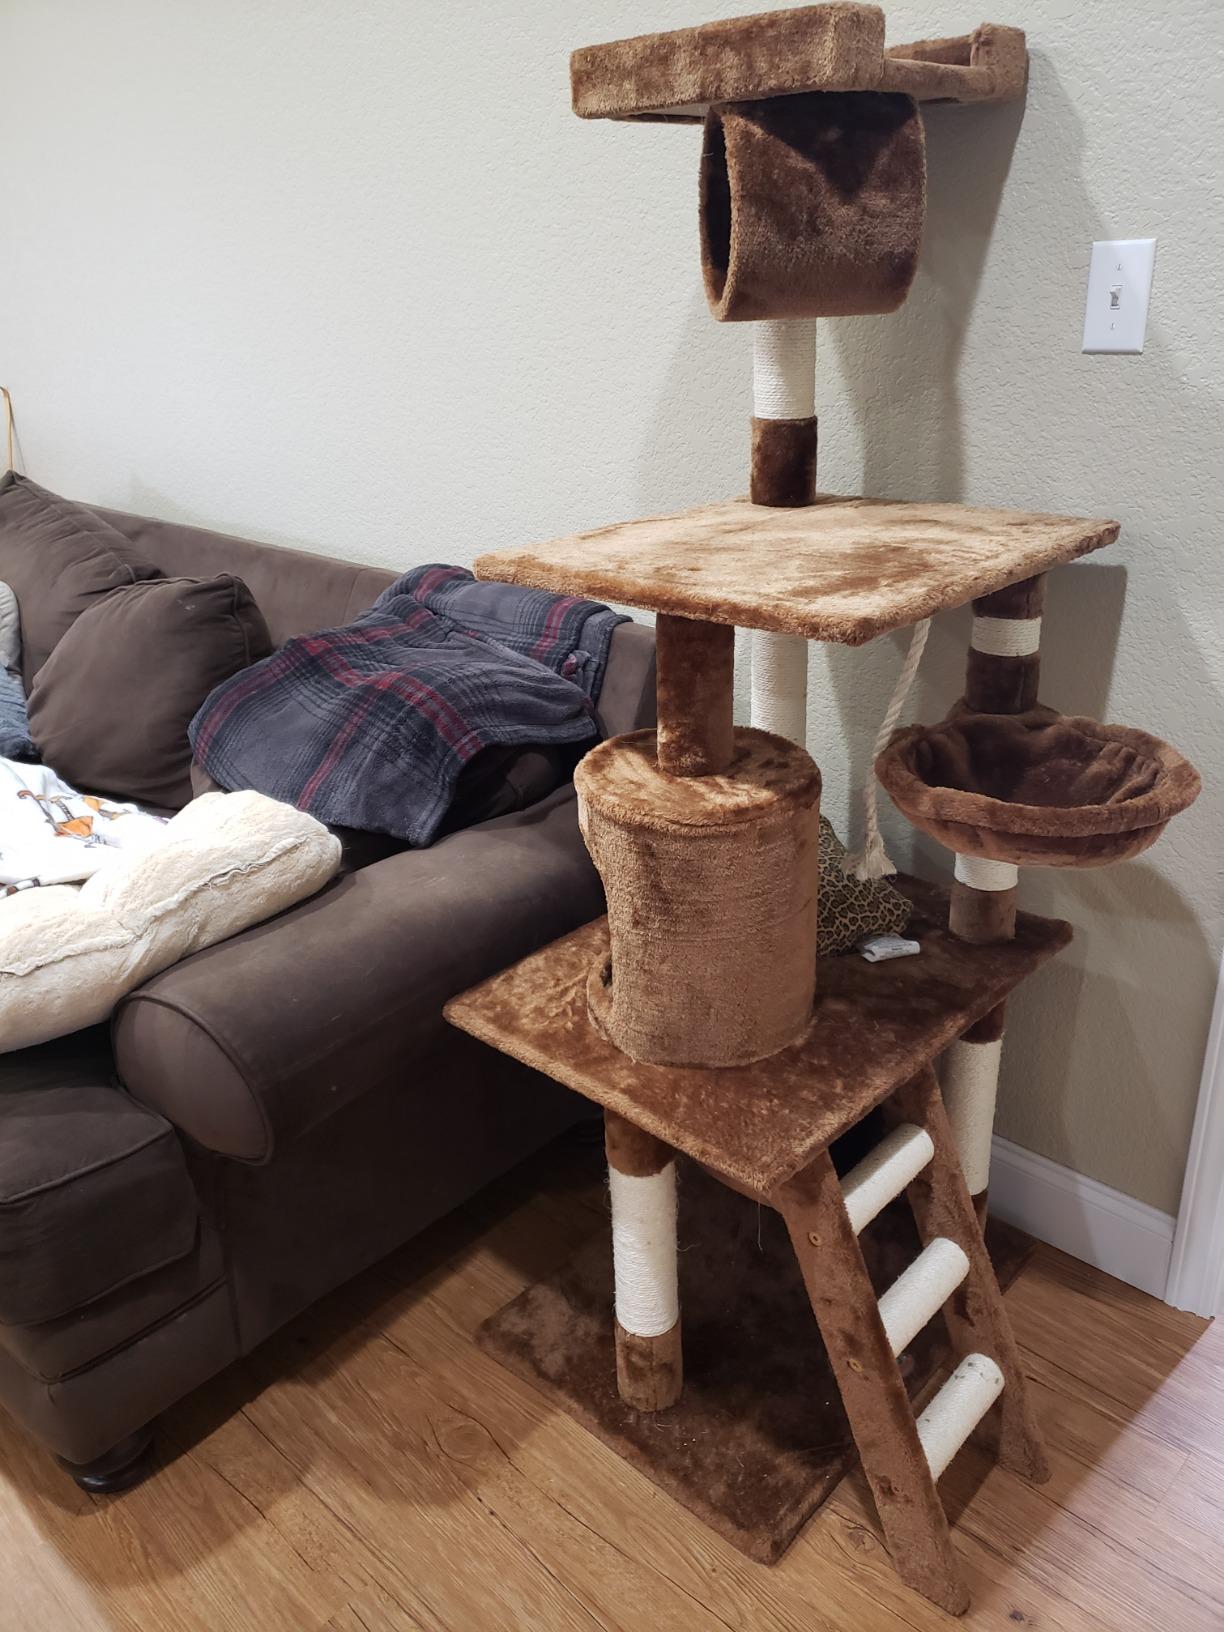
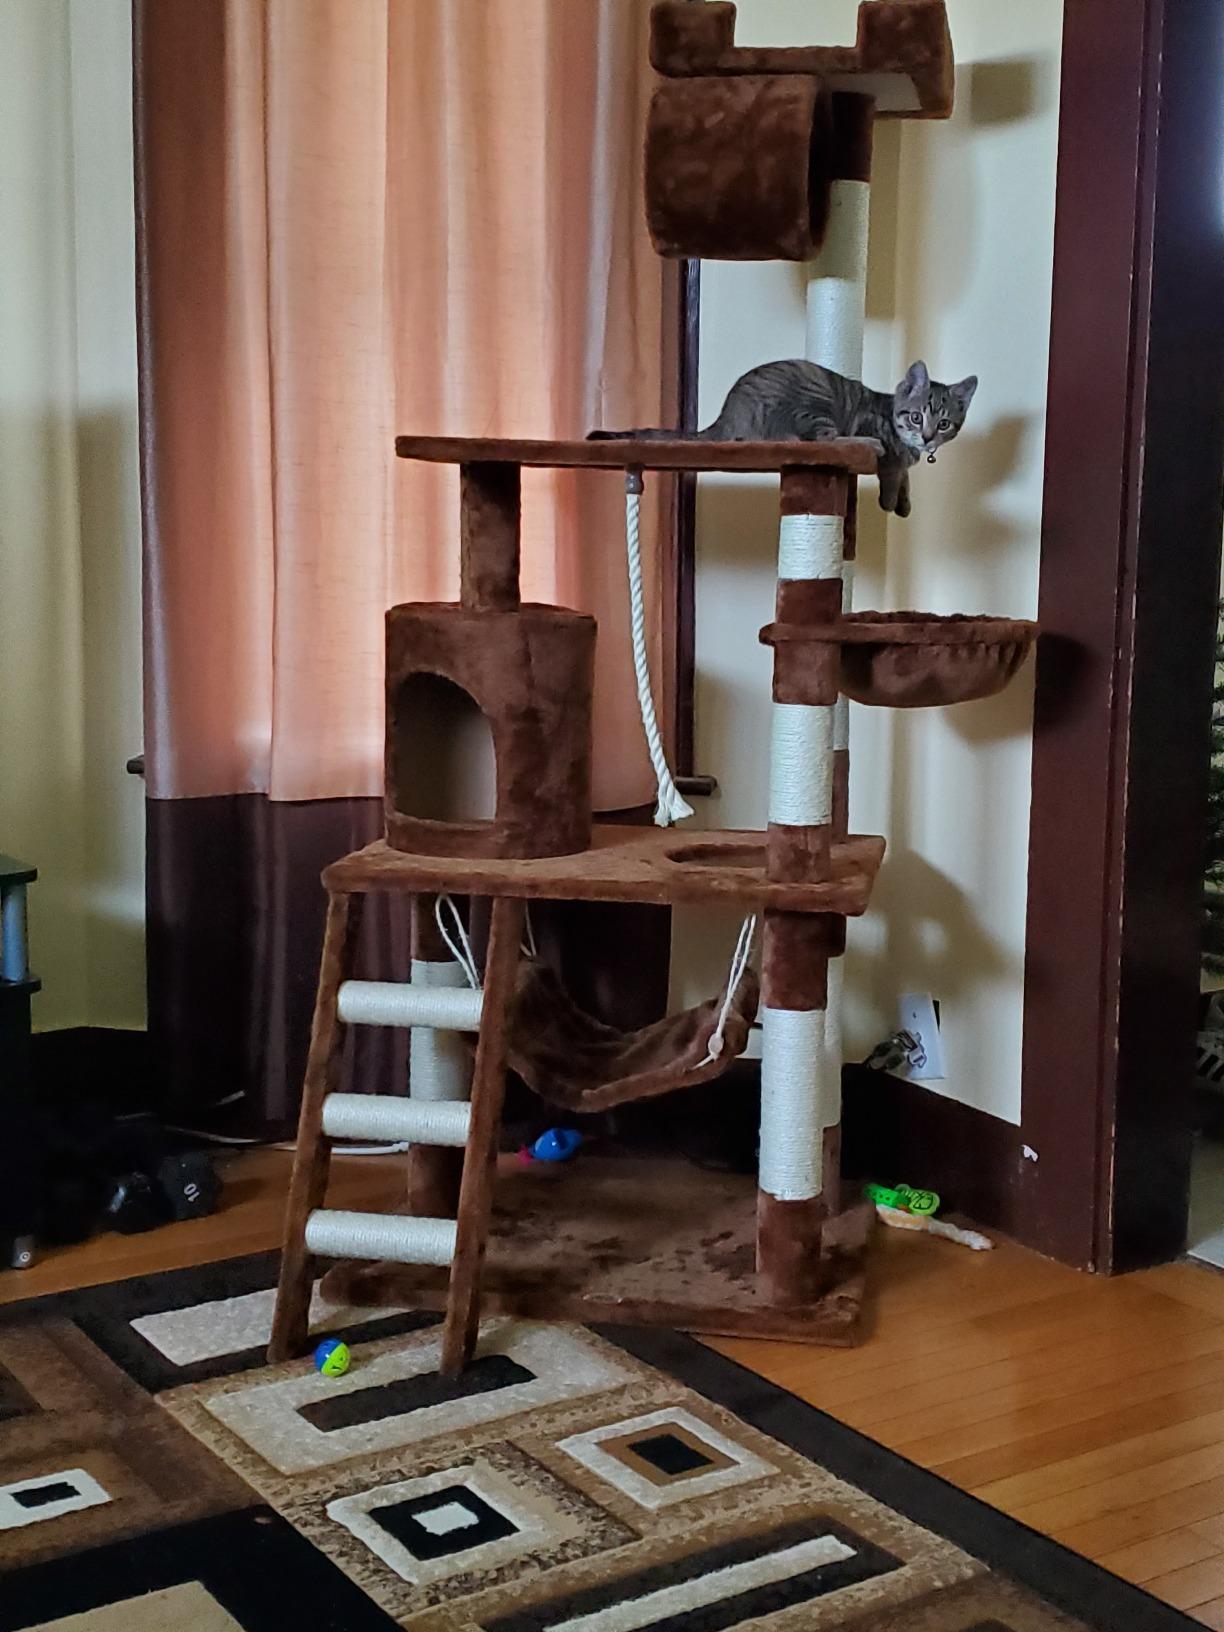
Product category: items_cat tree
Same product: yes